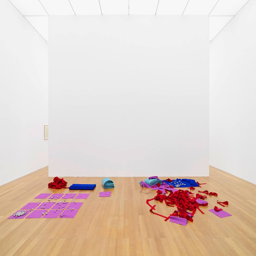
Kunstmuseum Liechtenstein